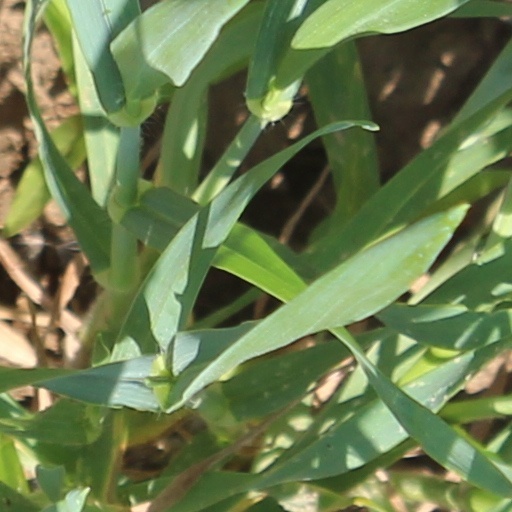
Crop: wheat